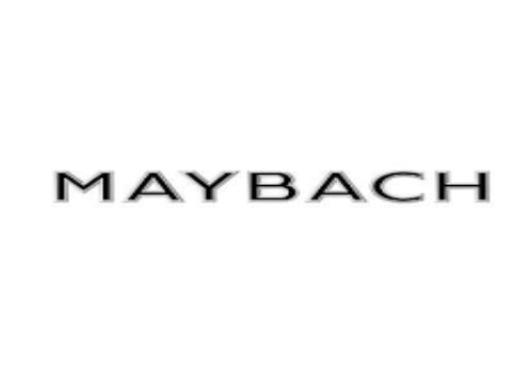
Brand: maybach-2
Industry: Transportation